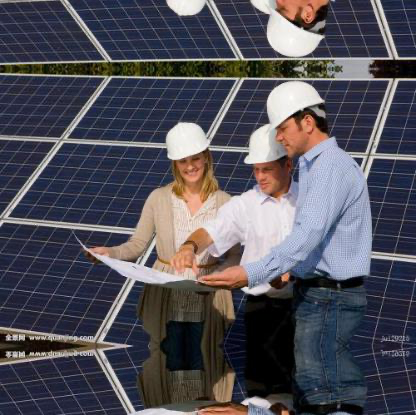
Objects in the image:
label: helmet
label: helmet
label: helmet
label: helmet
label: helmet
label: helmet